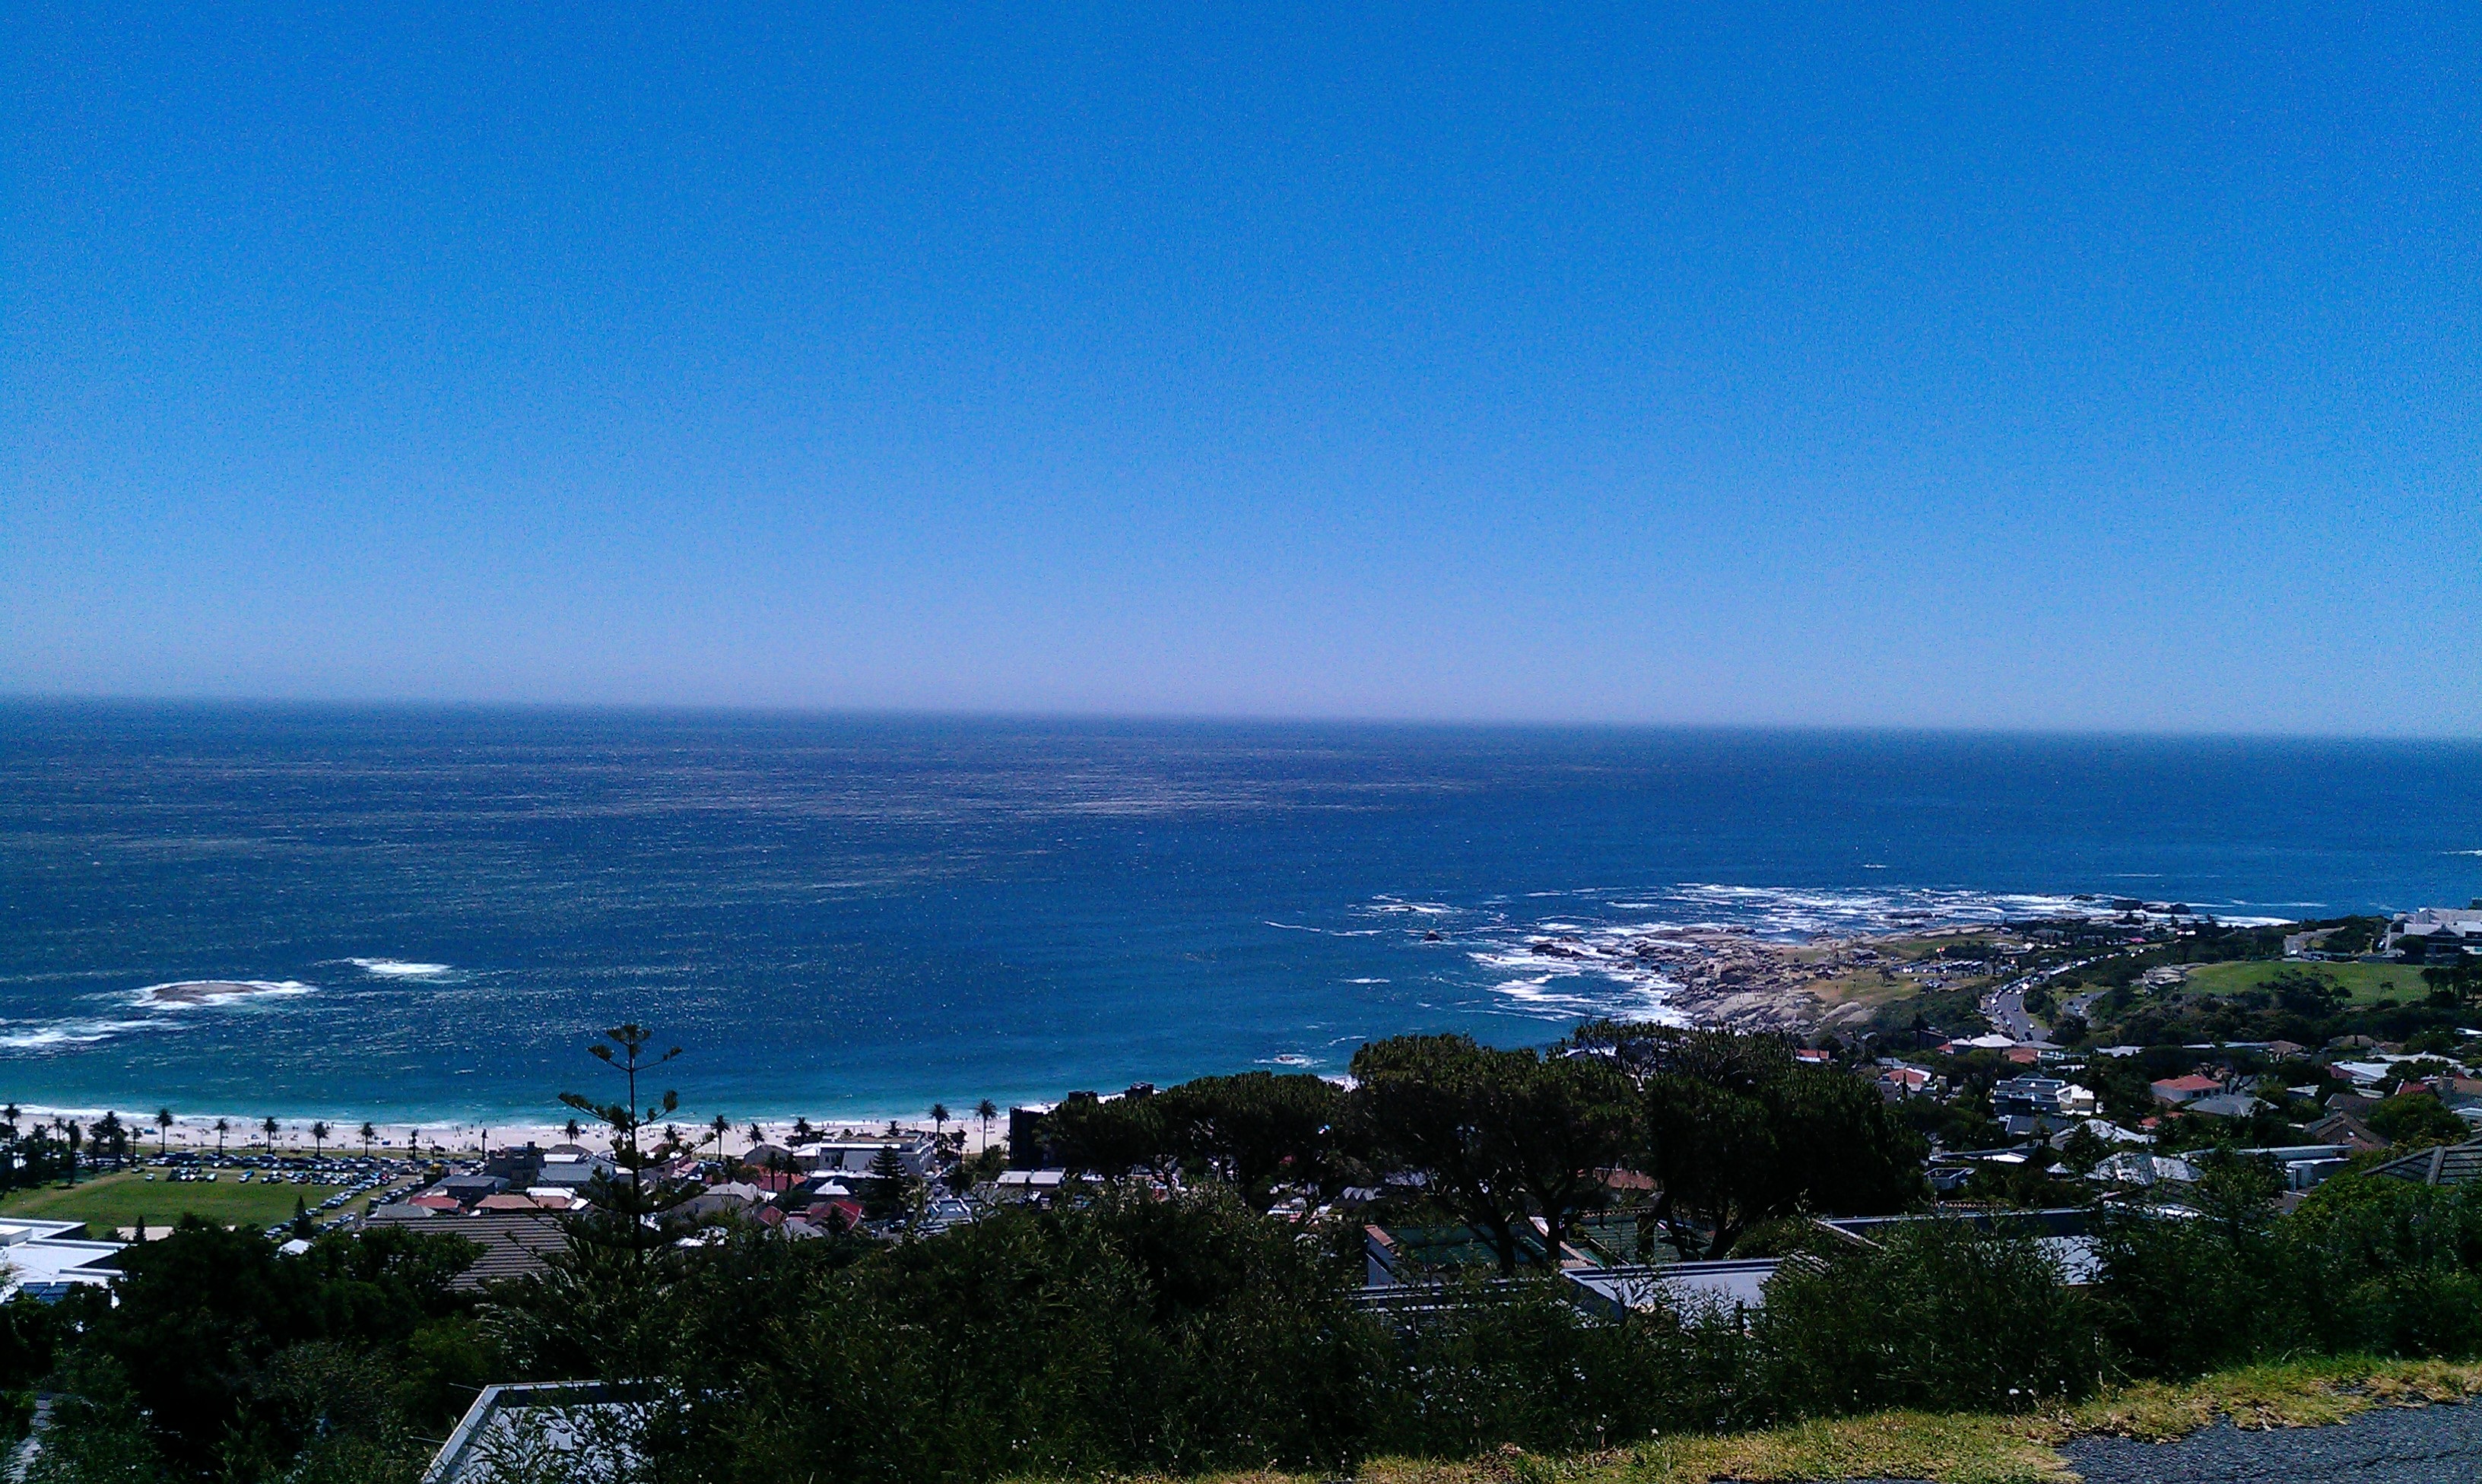
beach, landscape, sea, coast, water, nature, ocean, horizon, mountain, sky, hill, shore, wave, panorama, vacation, cliff, dusk, cove, holiday, bay, terrain, body of water, cape, south africa, landform, camps bay